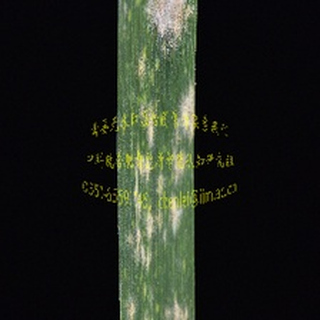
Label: wheat_mildew